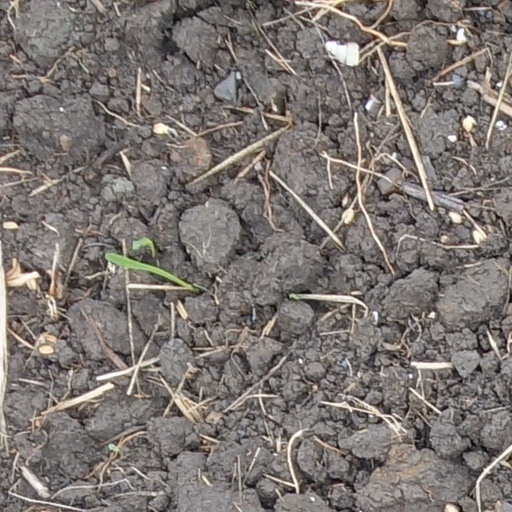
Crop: wheat